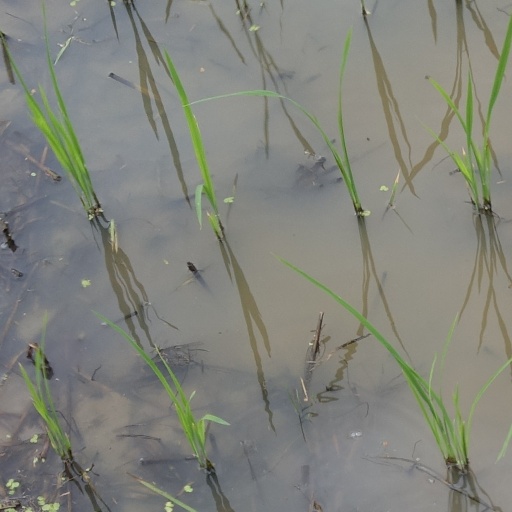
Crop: rice